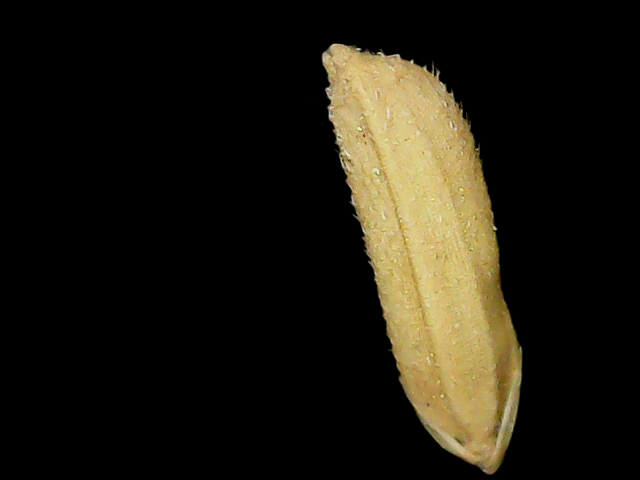
Rice variety: Binadhan16